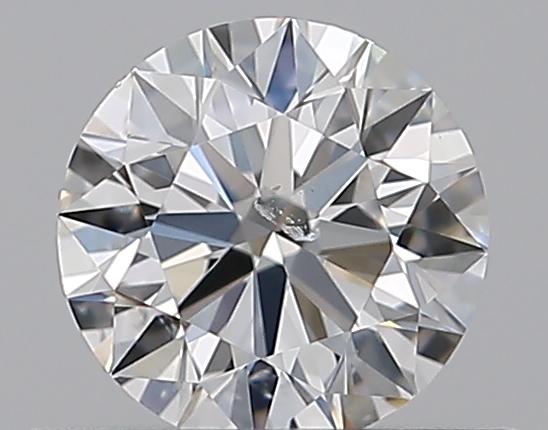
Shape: round
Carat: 0.5
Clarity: SI2
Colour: F
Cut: EX
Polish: EX
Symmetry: EX
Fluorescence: F
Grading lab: GIA
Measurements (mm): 5.07 x 5.09 x 3.14